Armand Castelmary

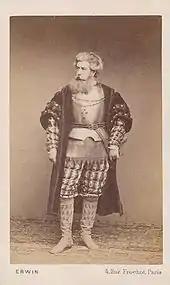
Castelmary as Don Diego in Meyerbeer's opera "L'Africaine", 1865

Armand Castelmary, real name Comte Armand de Castan (16 August 1834 – 10 February 1897), was a French operatic bass. He created roles in three major premieres at the Paris Opera – Don Diego in "L'Africaine" by Meyerbeer (1865), the Monk in Verdi's "Don Carlos" (1867), and Horatio in Ambroise Thomas's "Hamlet" (1868). Castelmary also appeared at opera houses in England and the United States, and died onstage at the Metropolitan Opera House, New York, during a performance of "Martha" by Friedrich von Flotow.